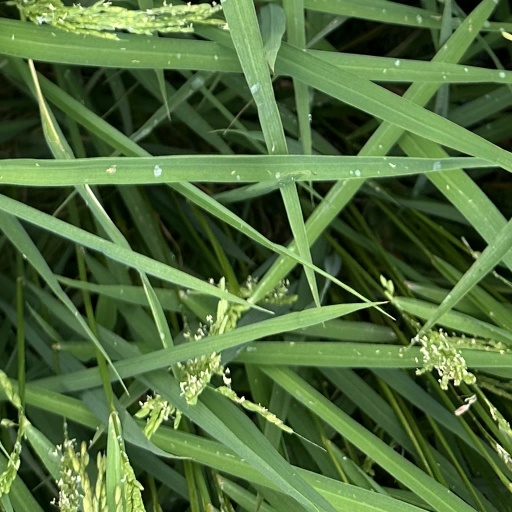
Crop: rice